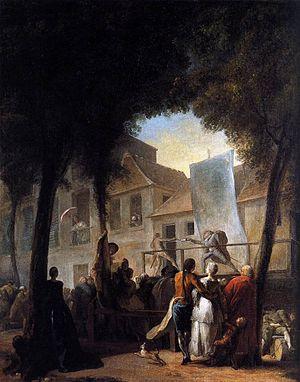
La parade désignait, au XVIIᵉ siècle, une petite scène jouée sur des tréteaux à la porte d’un théâtre forain en vue d’attirer la foule, pour lui faire ensuite l’annonce du spectacle préparé à l’intérieur.